David Ropes

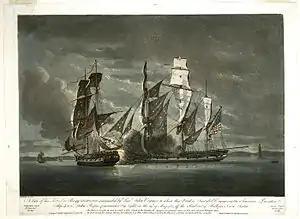
Death of David Ropes, Battle off Halifax (1782) by Robert Dodd

Captain David Ropes ( – May 1782) was an American privateer from Salem, Massachusetts who served in the American Revolutionary War. He was taken prisoner twice during the war and then killed in the Battle off Halifax (1782).